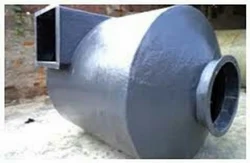
Label: Heat_Exchanger